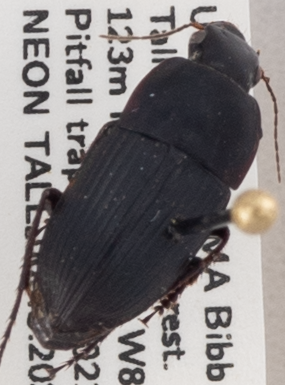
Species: Anisodactylus haplomus
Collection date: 2021-08-03
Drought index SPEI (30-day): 1.01
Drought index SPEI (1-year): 1.01
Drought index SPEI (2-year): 2.09